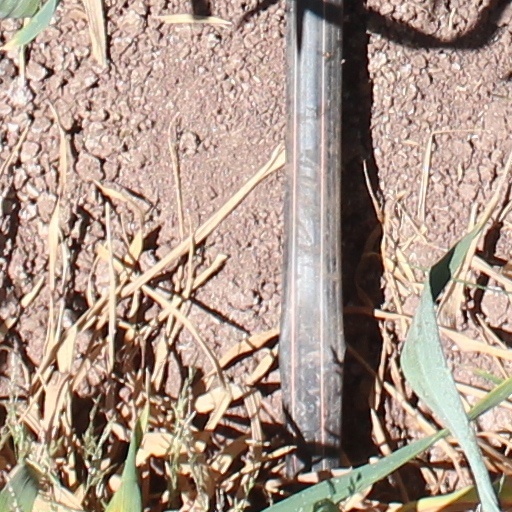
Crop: wheat